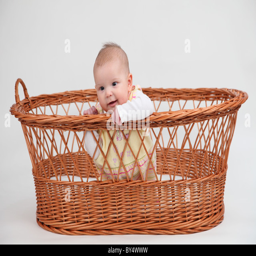
little baby girl sitting in a basket